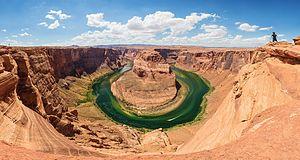
Le Horseshoe Bend est le nom d'un méandre du fleuve Colorado situé à 6 km au sud de la ville de Page en Arizona et correspondant à un ancien plateau érodé.